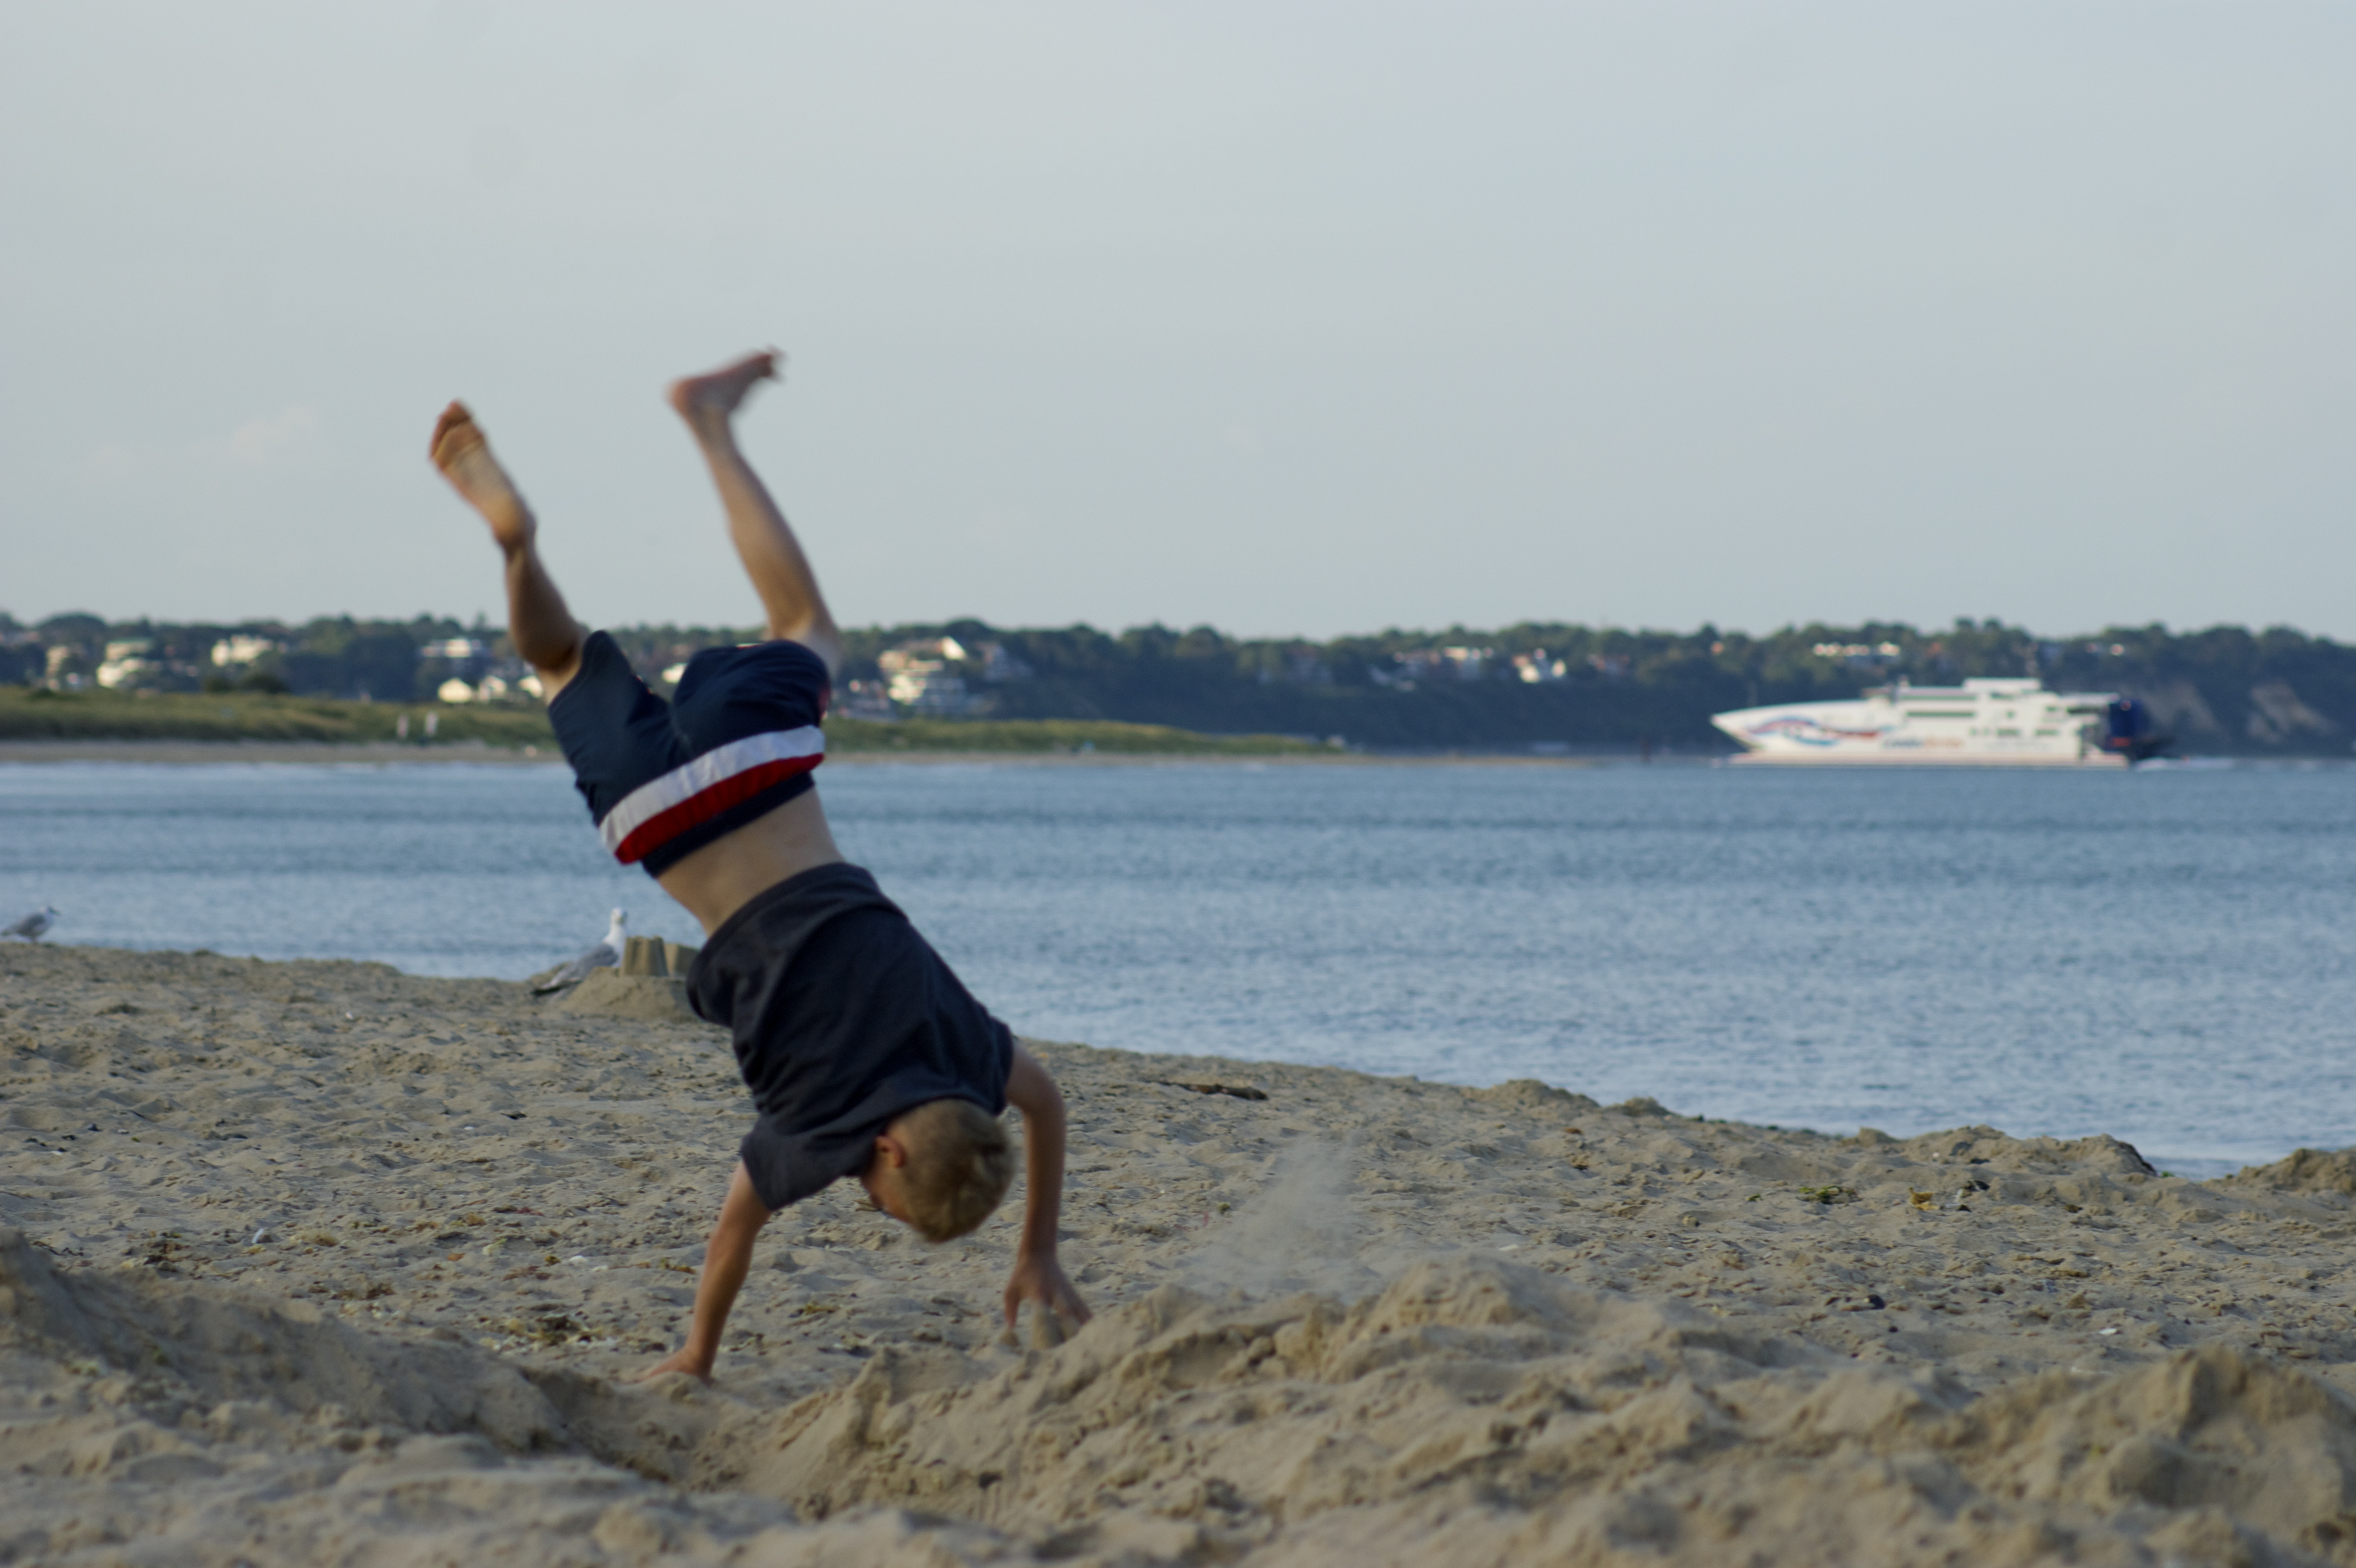
beach, landscape, sea, coast, sand, boy, body of water, national, sports, trust, dorset, studland, somersault, physical fitness